Ernesto Laguardia

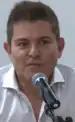
Laguardia in 2021

Ernesto Laguardia (born October 5, 1959) is a Mexican actor known for his performances in Mexican telenovelas.